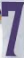
Number: 7